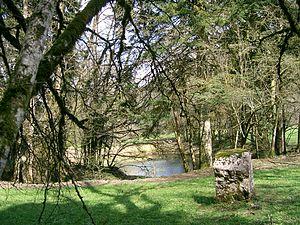
Source aménagée en abreuvoir par les moines de Balerne (Jura - France)
L'abbaye de Balerne est une abbaye cistercienne du Jura disparue à la Révolution.